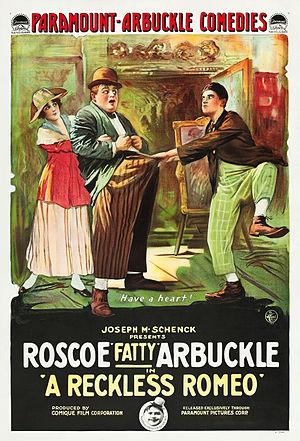
Fatty en bombe est une comédie burlesque américaine réalisée par Roscoe Arbuckle, sortie le 21 mai 1917.